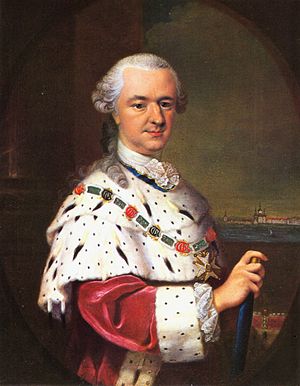
Illuminati-ordenen / Krise og forbud
Karl Theodor forbød ordenen i flere forordninger i løbet af 1784-1785.
Illuminati-ordenen var et hemmeligt selskab stiftet 1. maj 1776 i Ingolstadt i Bayern i Tyskland af den tidligere frimurer Adam Weishaupt. Selskabets aktiviteter gik ud på at arbejde for at implementere Oplysningstidens tanker og indføre friere samfundsform der især var egnet for borgerstanden.